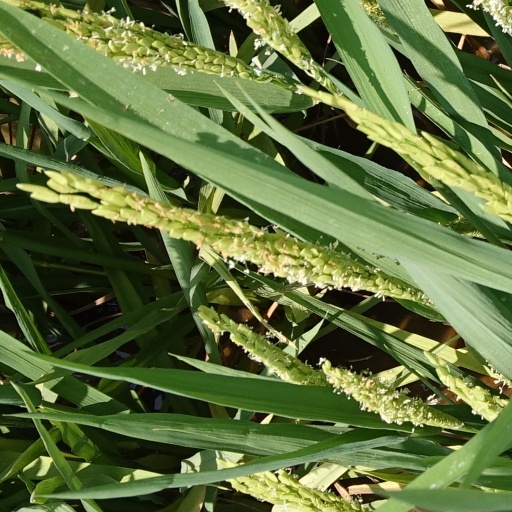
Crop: rice